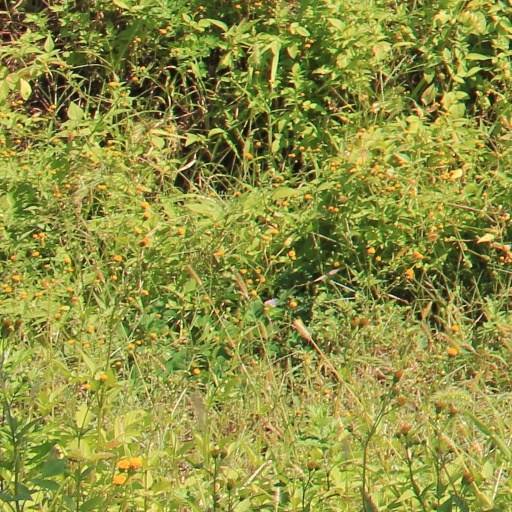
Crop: grape